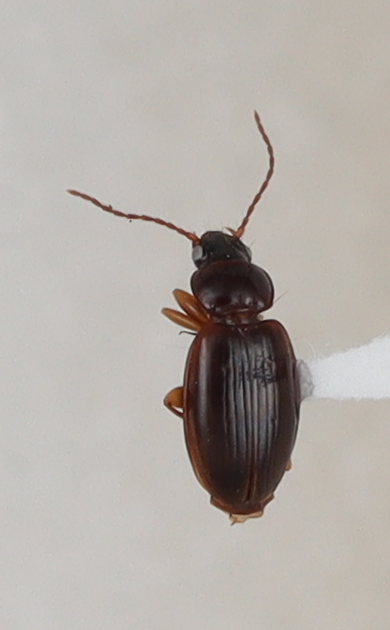
Scientific name: Trechus obtusus
Plot: 14
Trap: W
Collected: 20210601